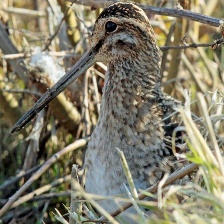
Species: JACK SNIPE
Scientific name: LYMNOCRYPTES MINIMUS